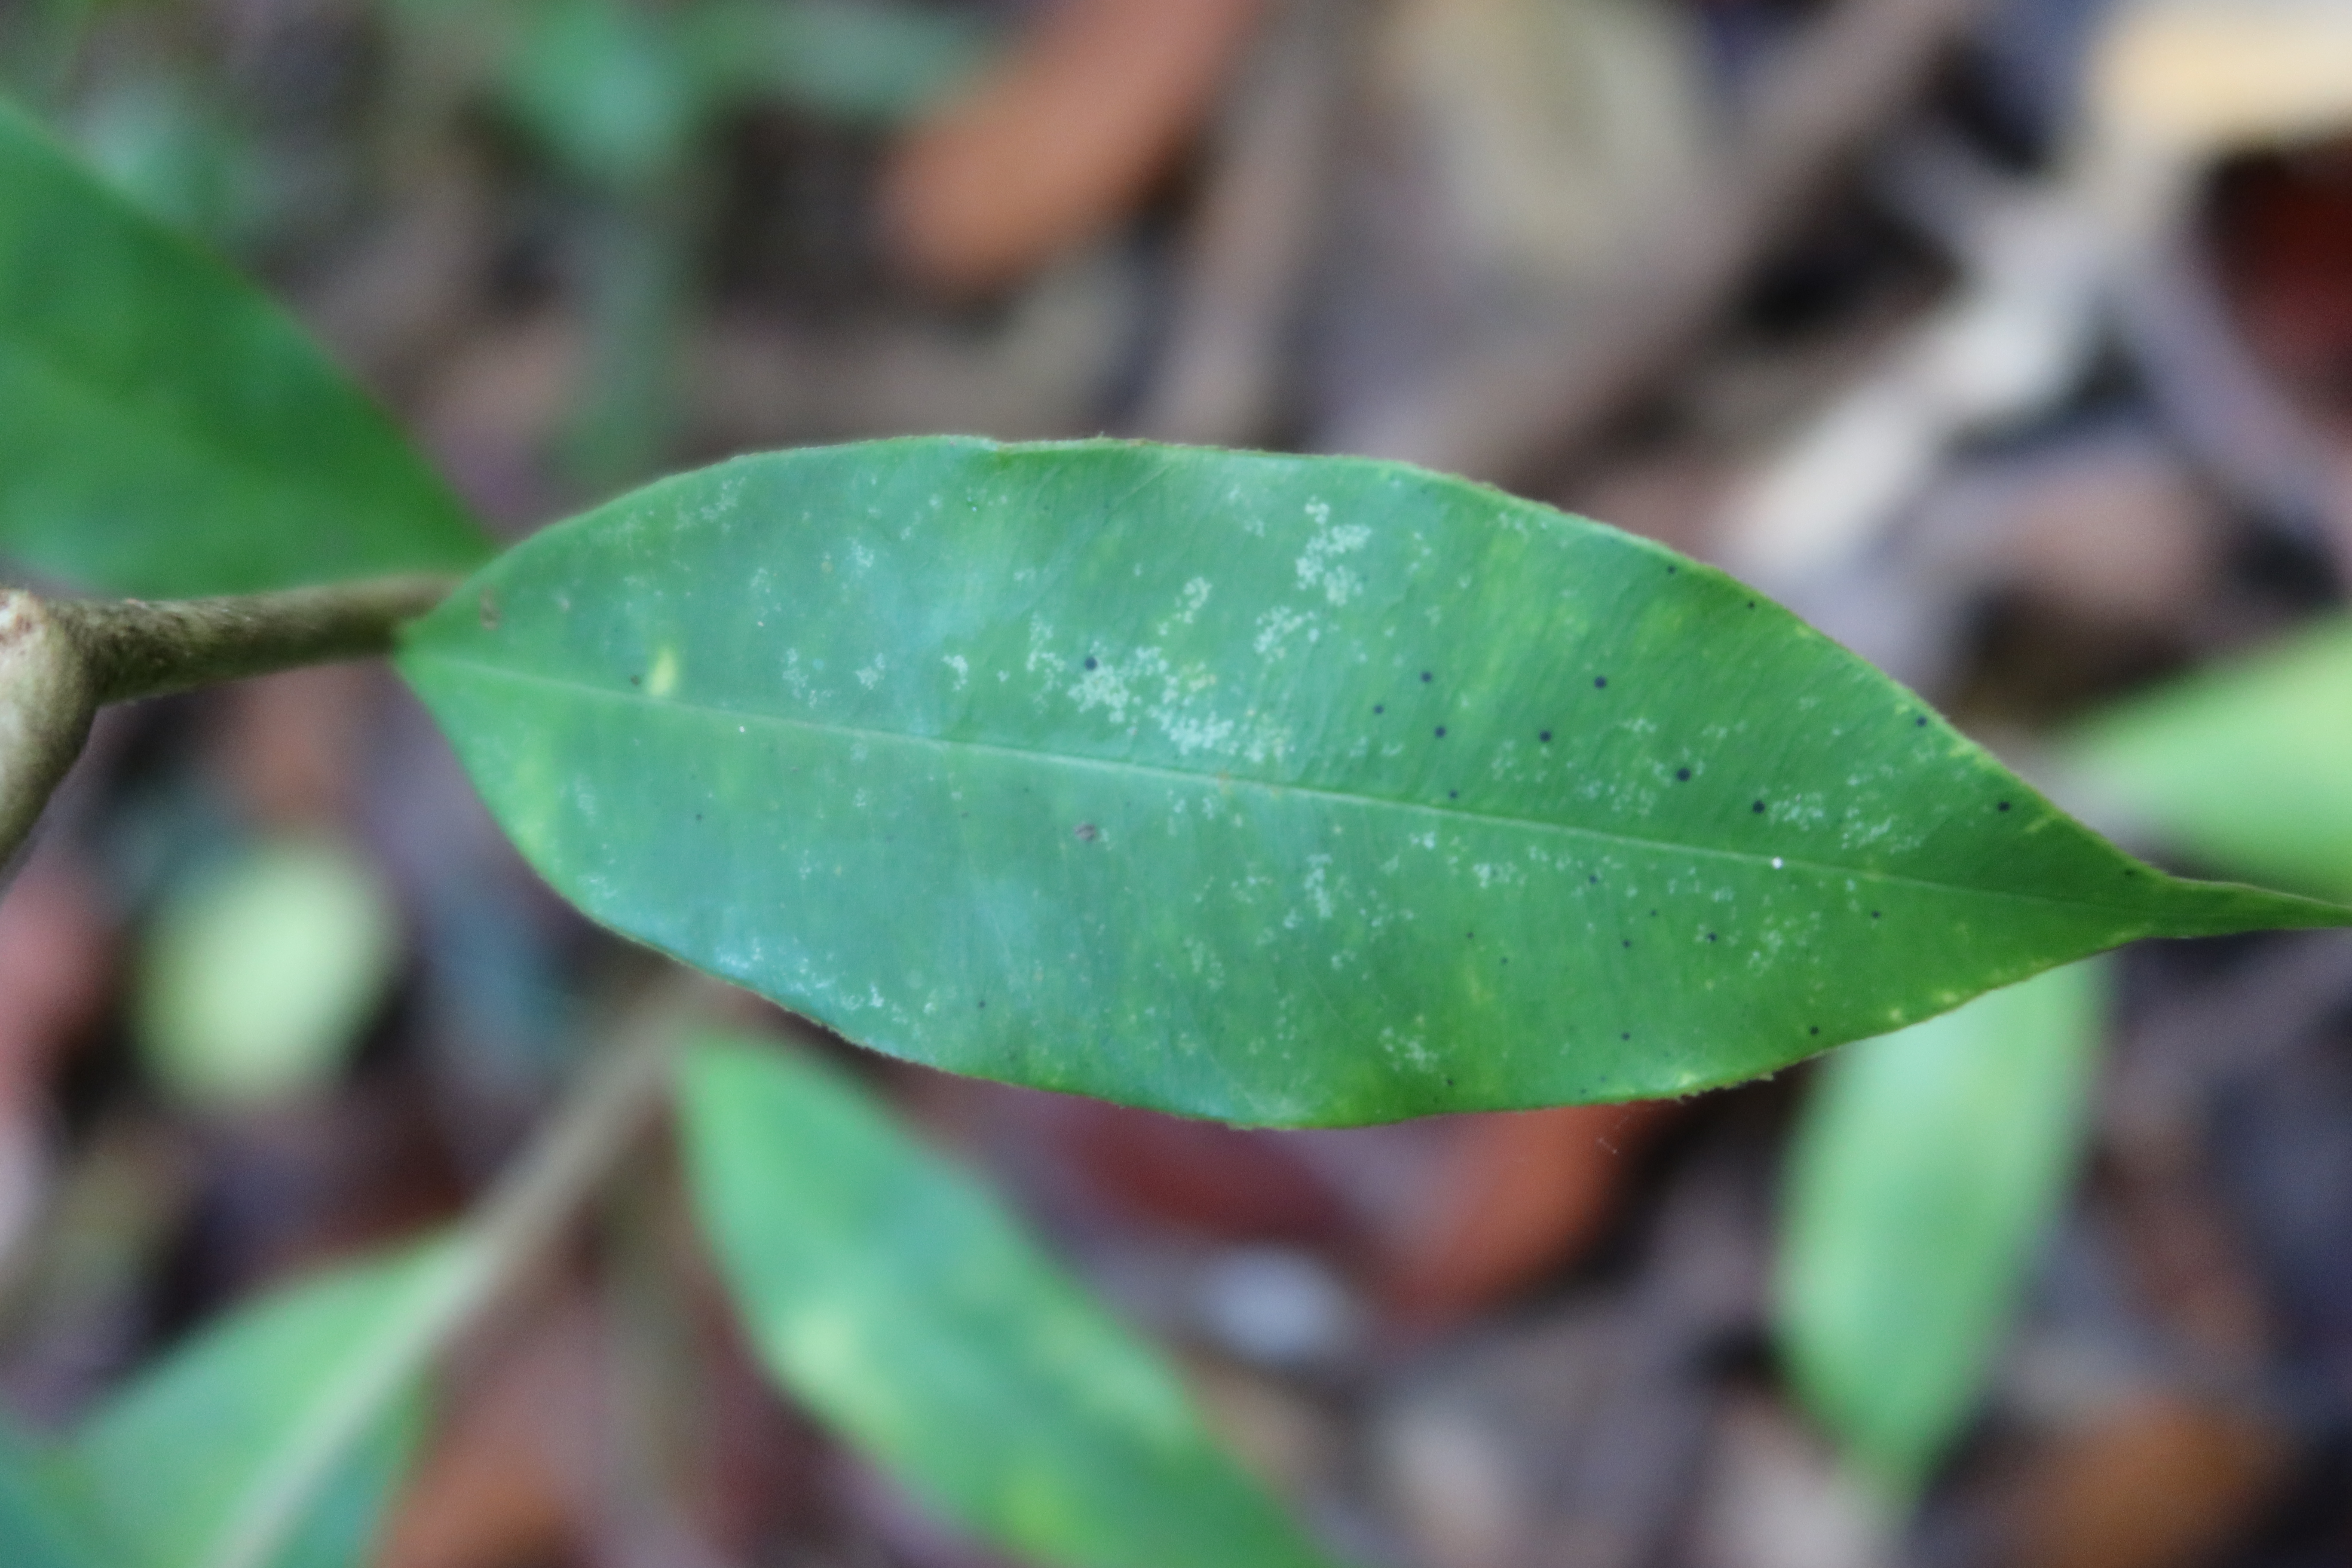
Label: Black spots